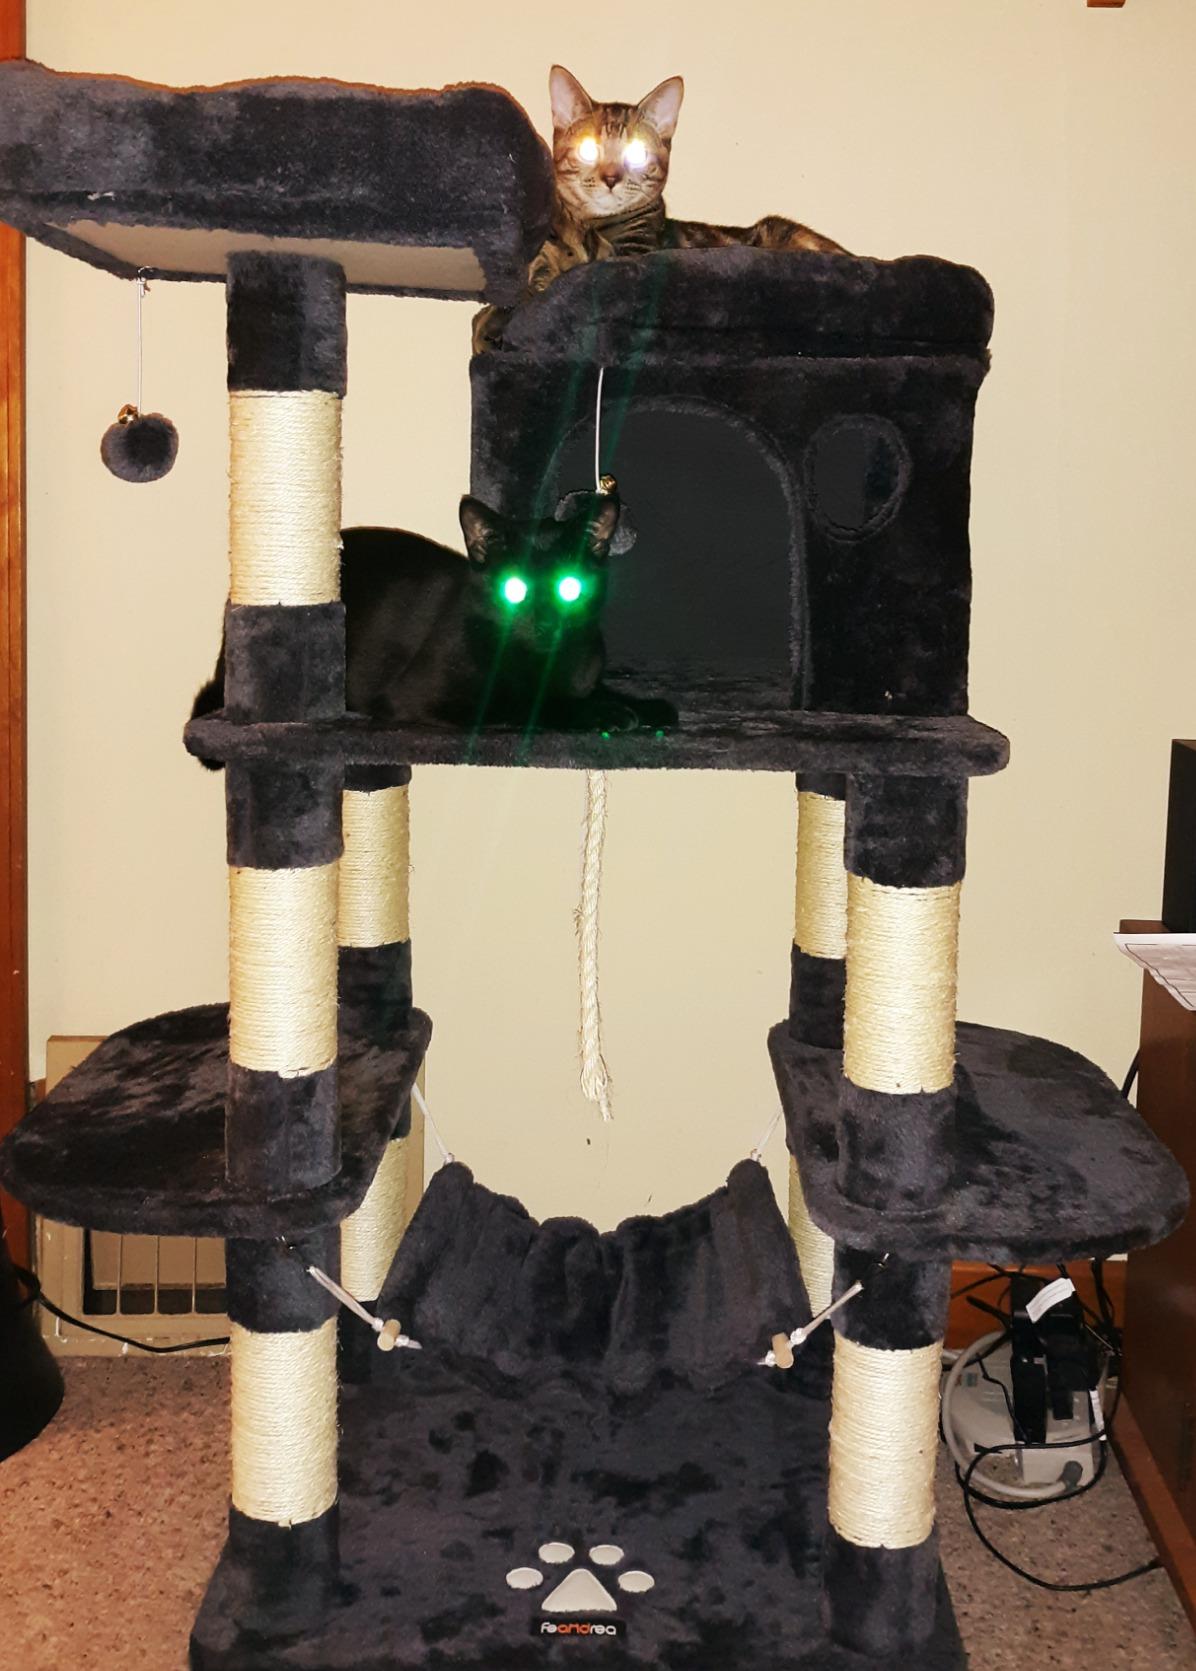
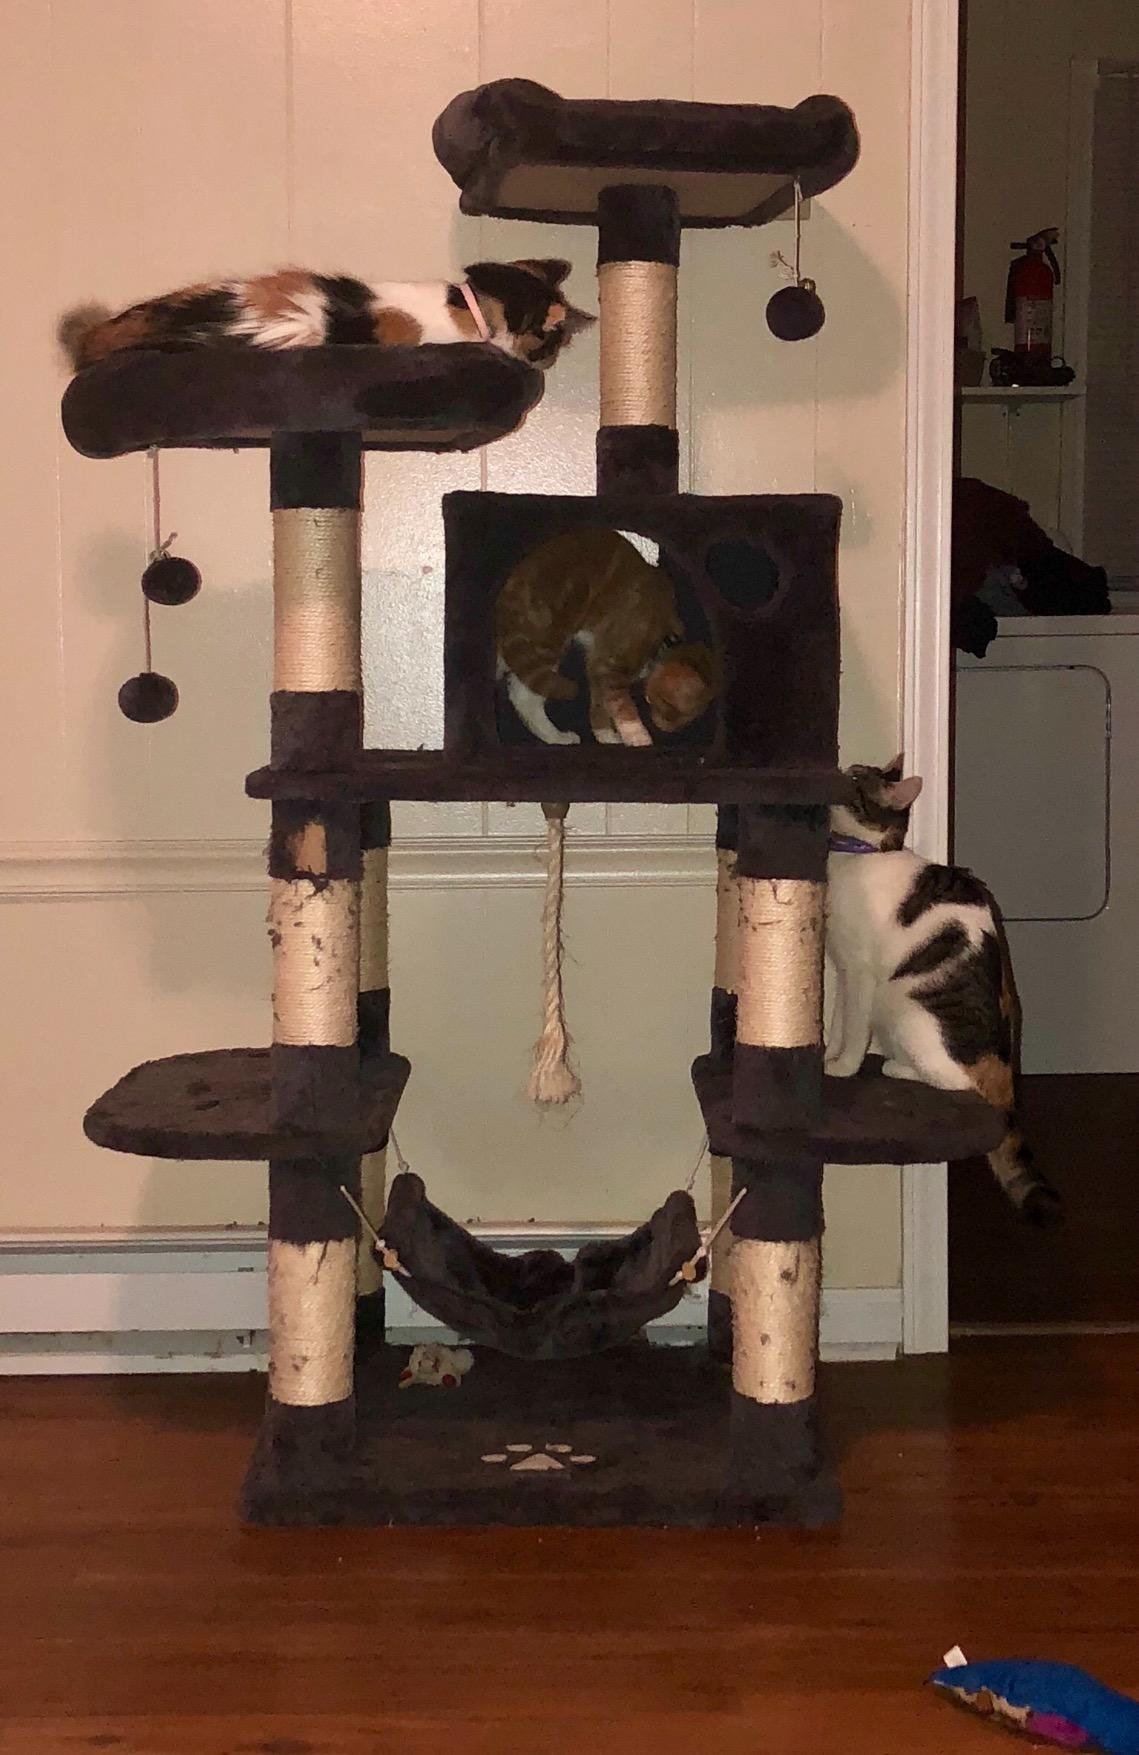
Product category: items_cat tree
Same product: yes